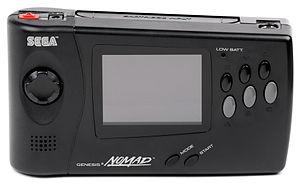
Sega Corporation est une société japonaise de développement et d'édition de jeux vidéo, ainsi qu'un fabricant de bornes et systèmes d'arcade.
La Nomad de Sega est une console de jeux vidéo portable qui utilise les cartouches de jeux Mega Drive. Son nom de code durant son développement était « Project Venus » conformément à l'habitude prise par Sega de donner des noms de code d'après les planètes du système solaire.